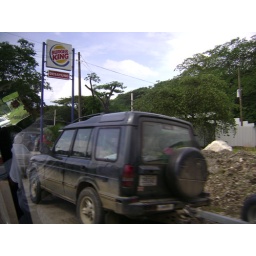
This &amp;quot;Burger King&amp;quot; is like taco trucks in the states, it's a van they've built a building around.